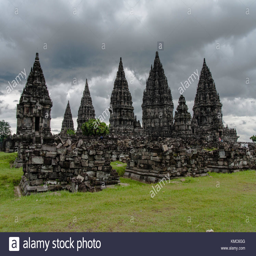
tourist attraction on a cloudy summer day